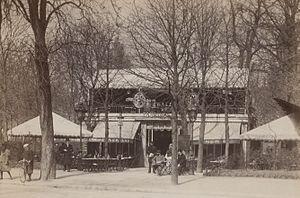
[Collection Jules Beau. Photographie sportive]
Le Touring Club de France, créé en 1890 par un groupe de vélocipédistes, est une ancienne association, disparue en 1983, dont le but était le développement du tourisme.